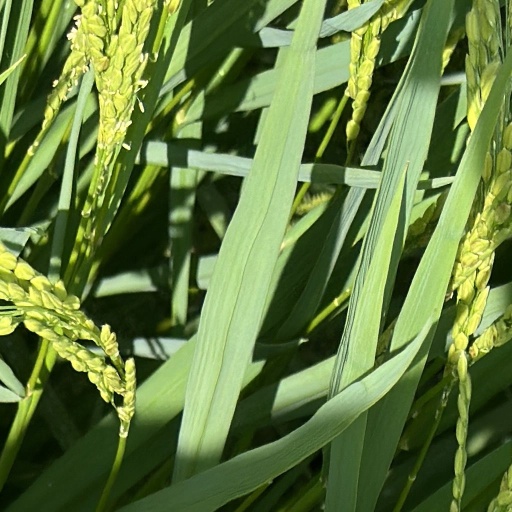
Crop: rice